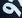
Number: 9